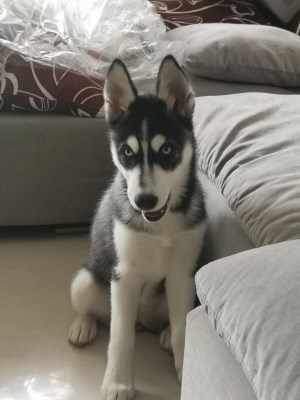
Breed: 1160-n000003-Siberian_husky